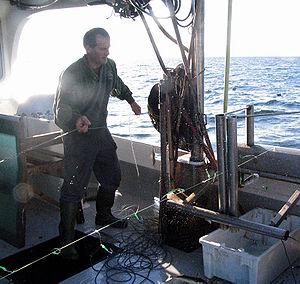
Les îles de la Madeleine forment un archipel situé au centre du golfe du Saint-Laurent, juste au sud du chenal Laurentien.